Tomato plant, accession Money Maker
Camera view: horizontal (90 deg, fisheye); turntable rotation: 120 degrees
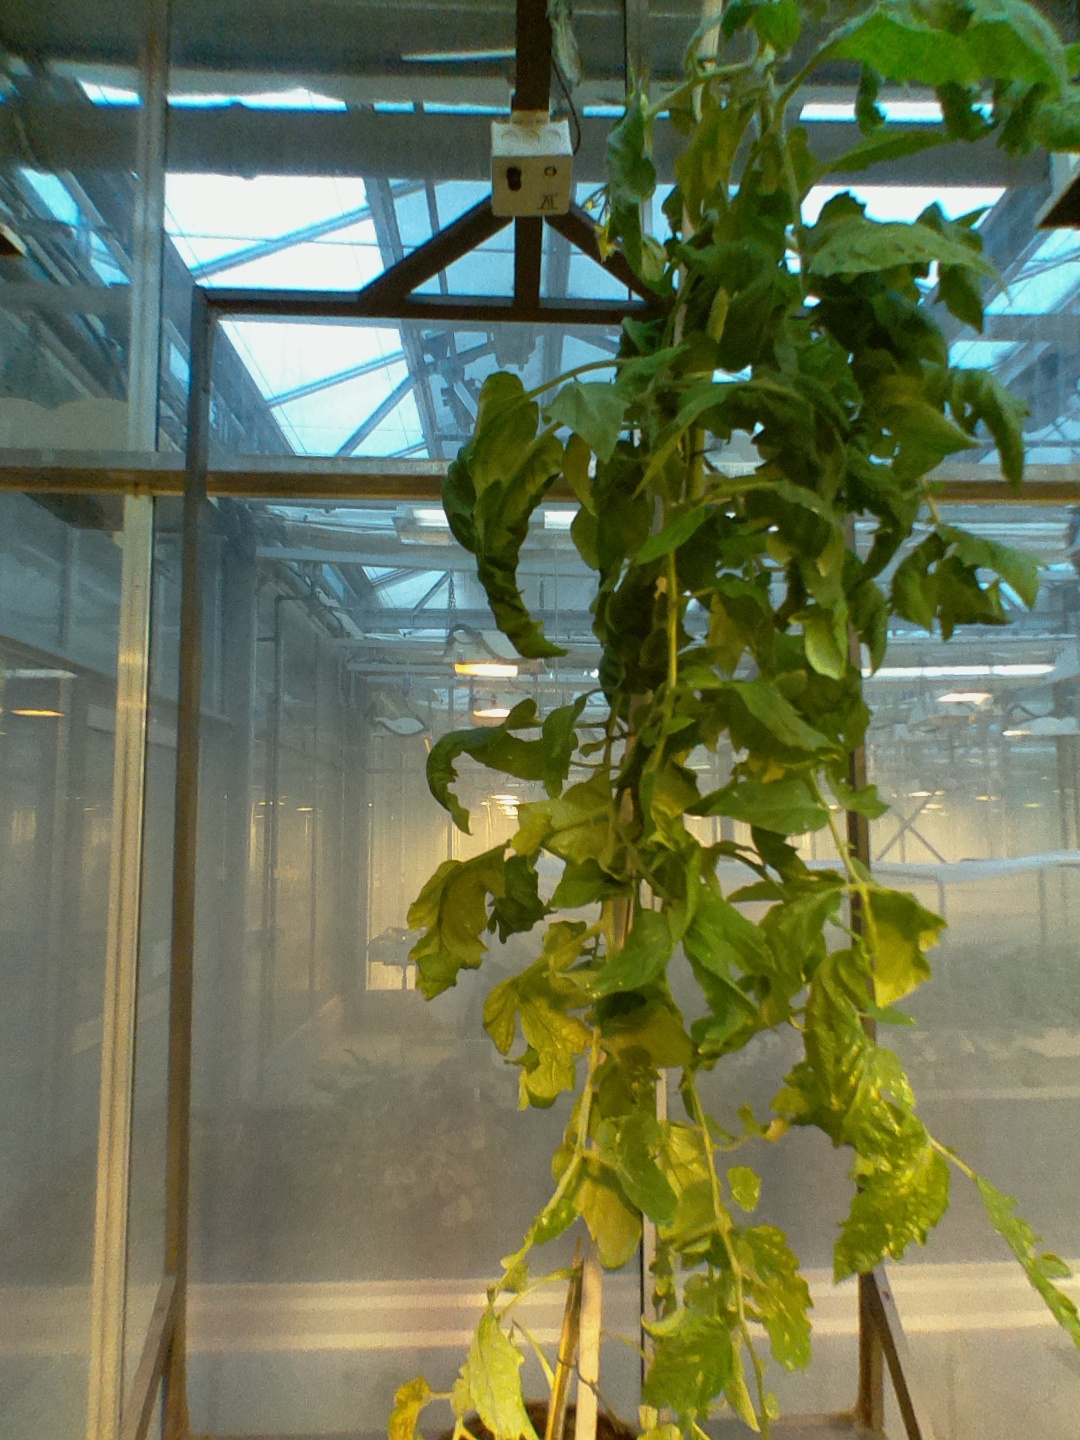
BBCH growth stage 70: Fruits at the main stem or branches visibles